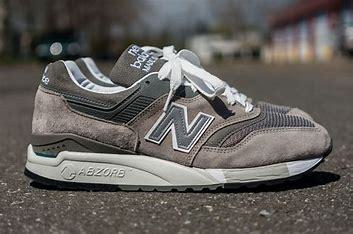
Brand: New
Model: Balance 998